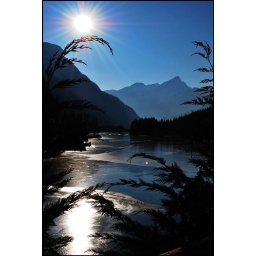
Il Lago Incantato..The frozen lake of Alleghe, a wonderful mountain village of Dolomites in Italy